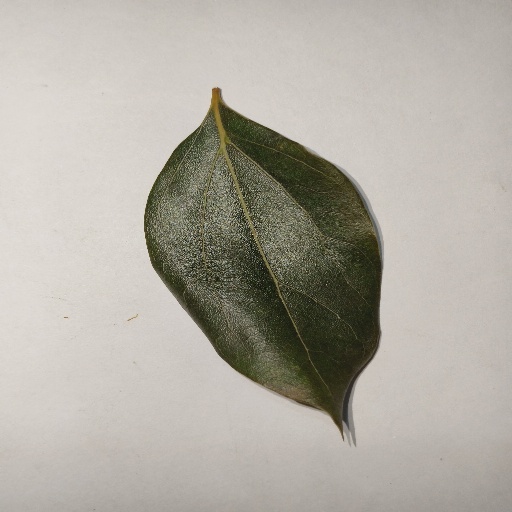
Species: Camphor
Leaf condition: Healthy Leaf